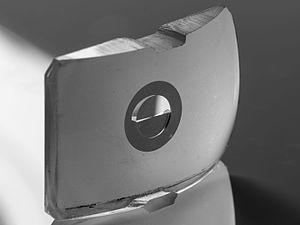
Le stigmomètre est un dispositif de contrôle de mise au point adapté aux appareils photographiques reflex.